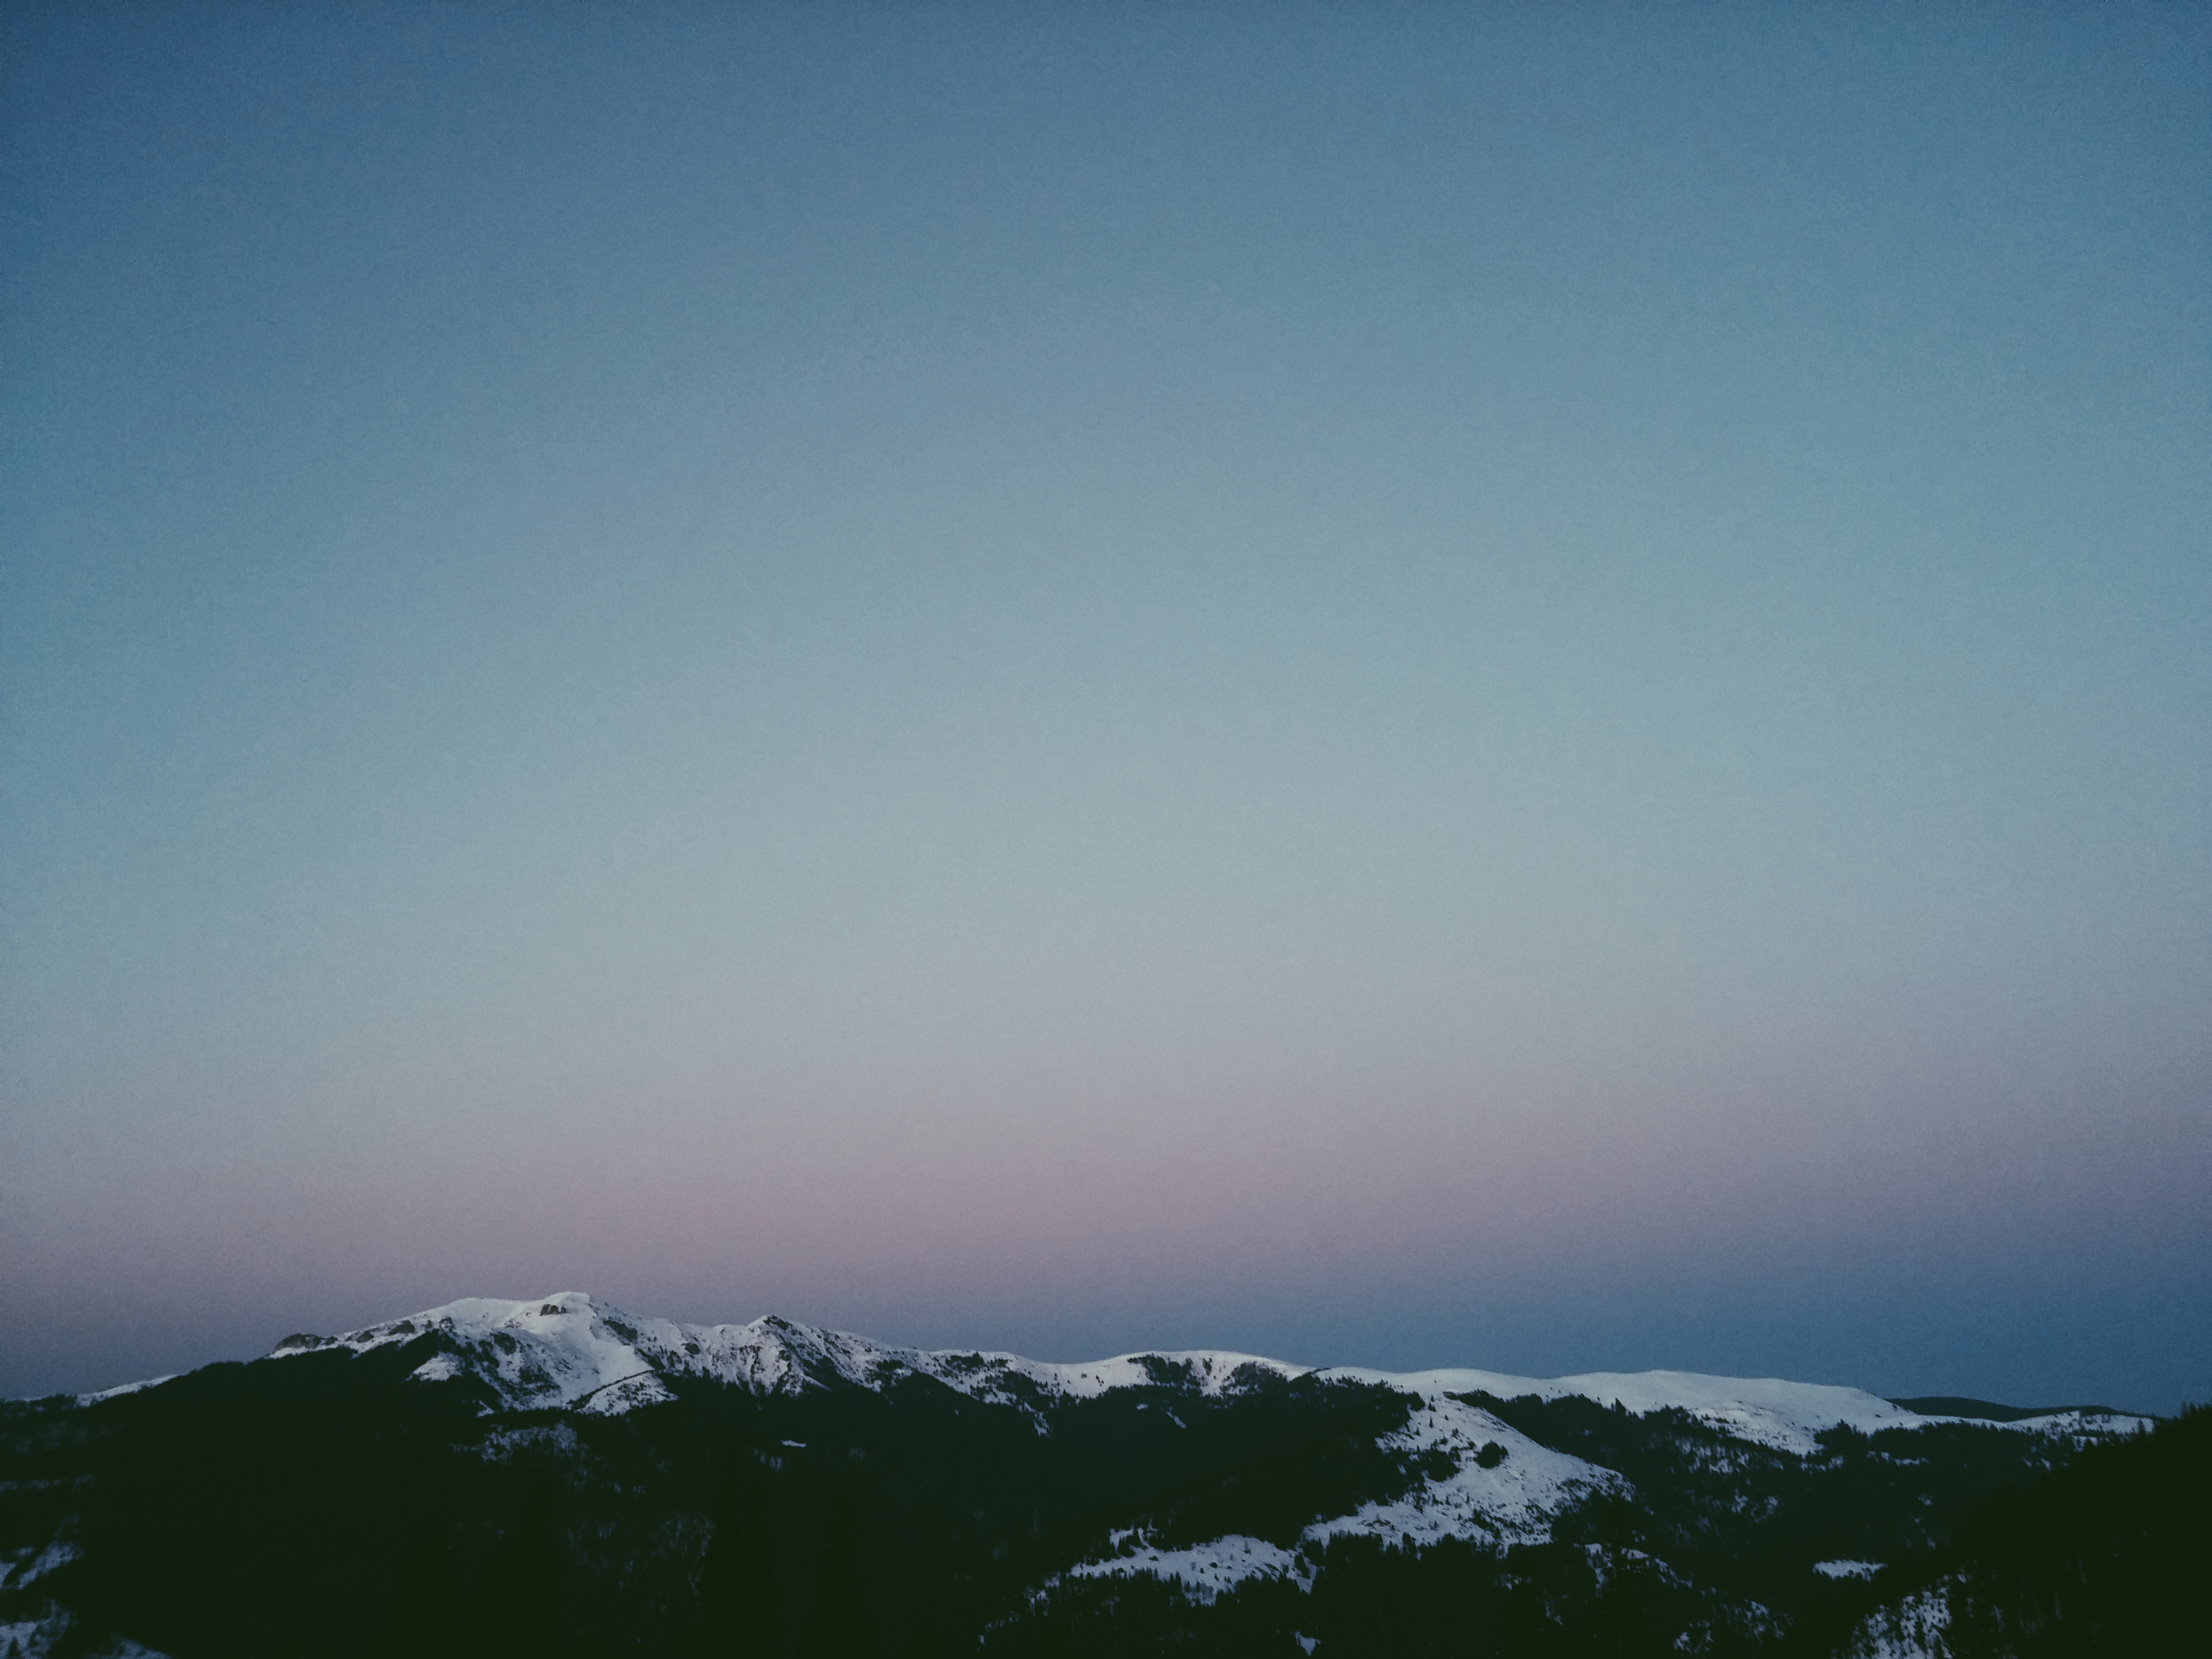
horizon, mountain, cloud, sky, sunrise, sunlight, morning, hill, dawn, atmosphere, mountain range, dusk, weather, ridge, summit, alps, plateau, landform, atmospheric phenomenon, atmosphere of earth, mountainous landforms